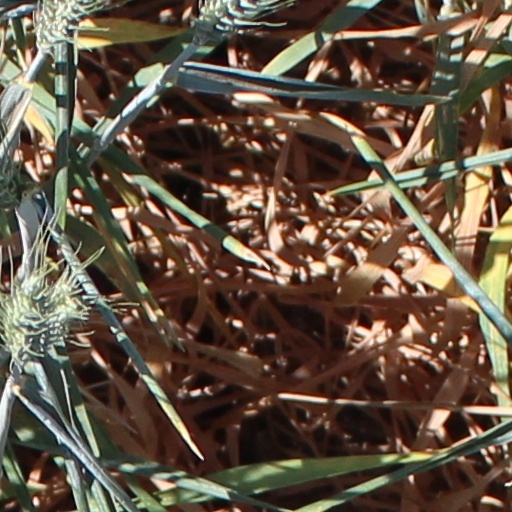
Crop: wheat